Utvik Church

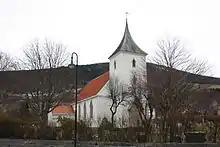
View of the church

Utvik Church is a parish church of the Church of Norway in Stryn Municipality in Vestland county, Norway. It is located in the village of Utvik. It is the church for the Utvik parish which is part of the Nordfjord prosti (deanery) in the Diocese of Bjørgvin. The white, wooden church was built in a long church design in 1840 using plans drawn up by the architect Hans Linstow. The church seats about 350 people.